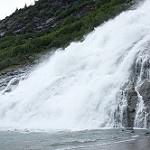
Scene: Outdoor